Markus Thorandt

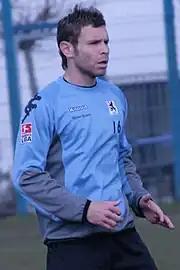
Thorandt in 2007

Markus Thorandt (born 1 April 1981) is a German former professional footballer who played as a defender.